Dhol (film)

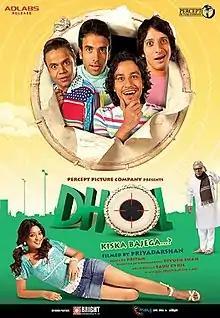
Theatrical release poster

Dhol ("Drum") is a 2007 Indian Hindi-language buddy comedy thriller film directed by Priyadarshan and produced under the Percept Picture Company. A remake of the 1990 Malayalam film "In Harihar Nagar", which was already remade in Hindi in 1992 as "Parda Hai Parda", the film stars Tusshar Kapoor, Sharman Joshi, Kunal Khemu, Rajpal Yadav, Tanushree Dutta, and Om Puri in lead roles, whilst Arbaaz Khan, Abhimanyu Singh, Payal Rohatgi, Murali Sharma, Asrani and Tiku Talsania feature in supporting roles. Released on 21 September 2007, it received mixed responses from critics upon release.